Michael Mack

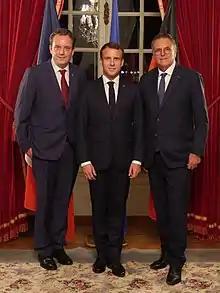
Michael Mack, Emmanuel Macron and Roland Mack (Europa-Park, 2018)

In 2002, Mack established his first own company, "Mack Media". This company creates 3D/4D movies and virtual reality coasters. In 2013, the idea of a virtual rollercoaster was born and resulted in the start-up "VR Coaster" which was founded in 2015. Its product "Coastiality" combines virtual reality experiences and rollercoasters. In the same year, the first VR coaster was officially launched in Europa-Park.